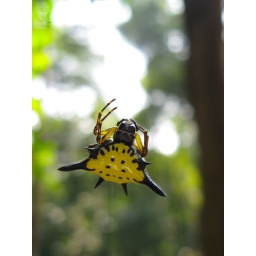
Found this interesting creature in Lawacchora forest